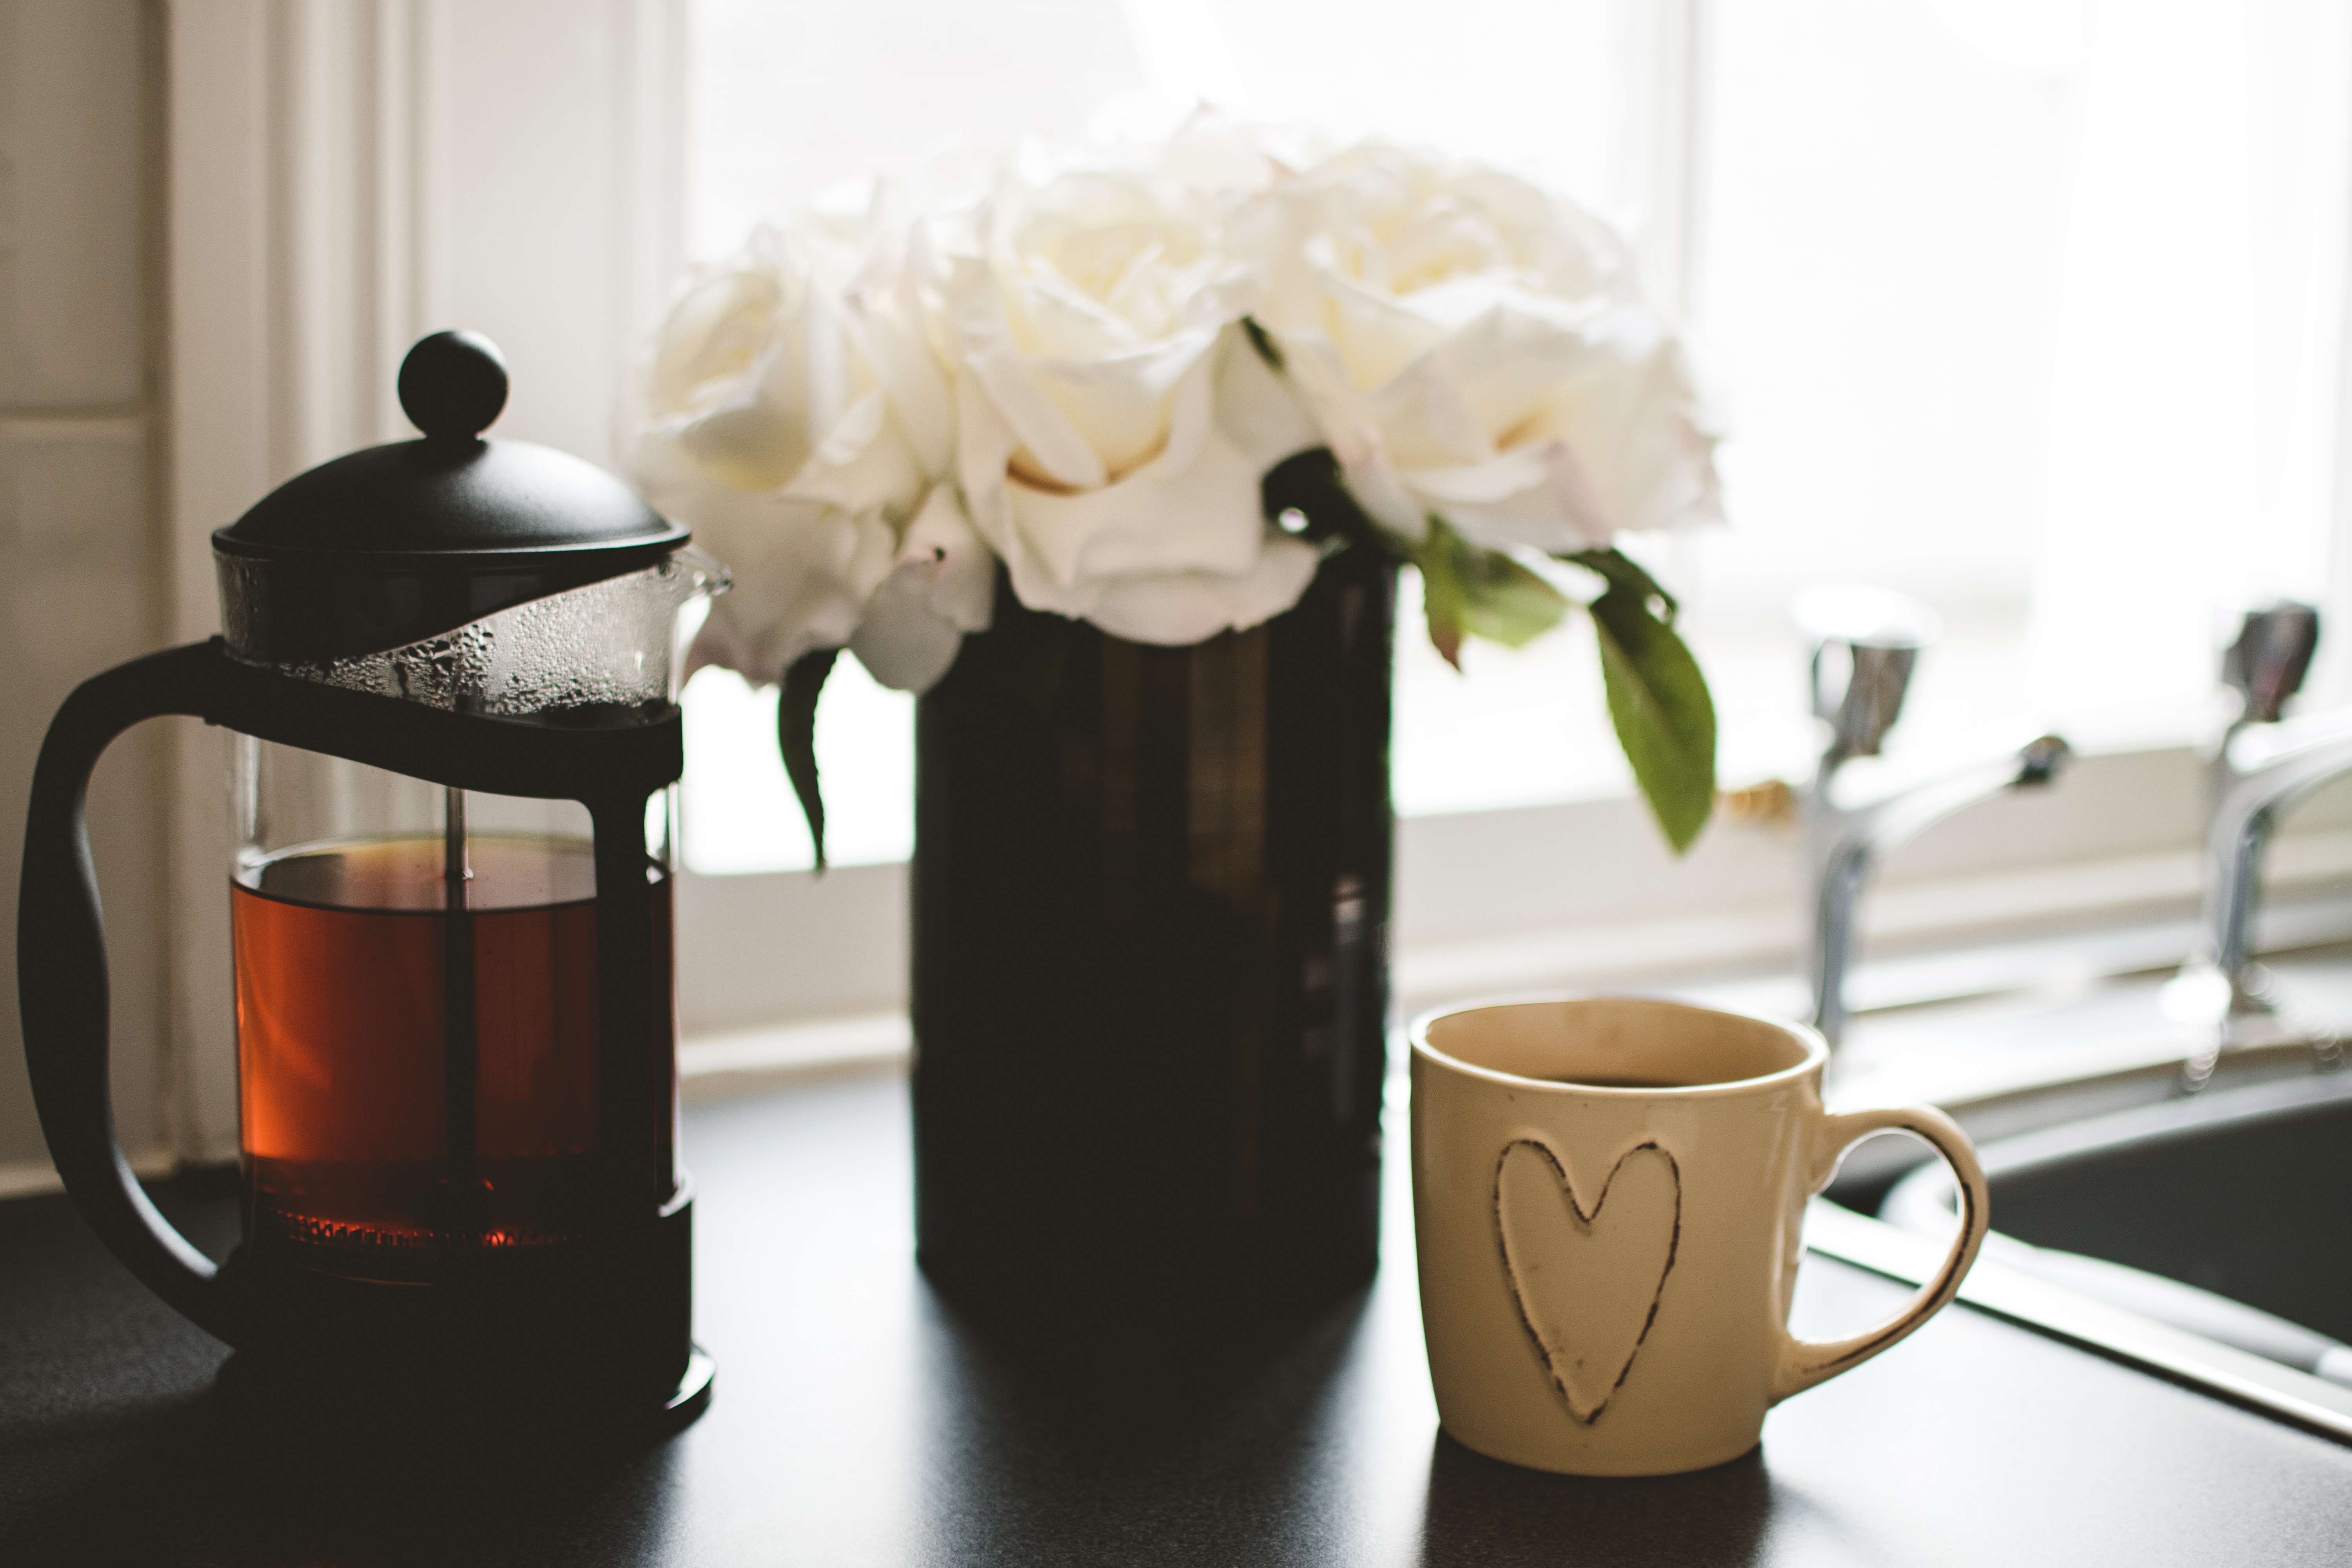
flower, small appliance, table, french press, room, plant, cup, Coffee percolator, coffeemaker, tableware, home appliance